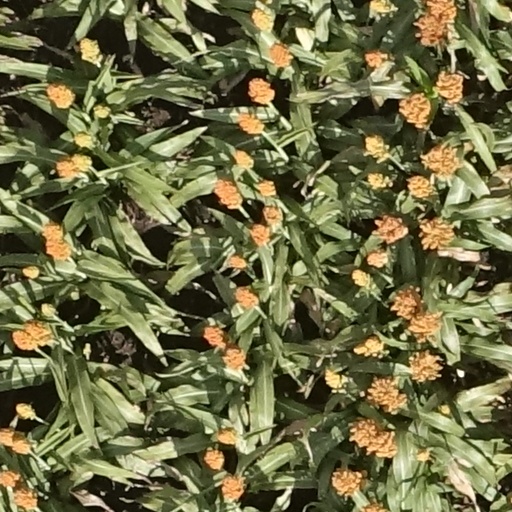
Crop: sorghum